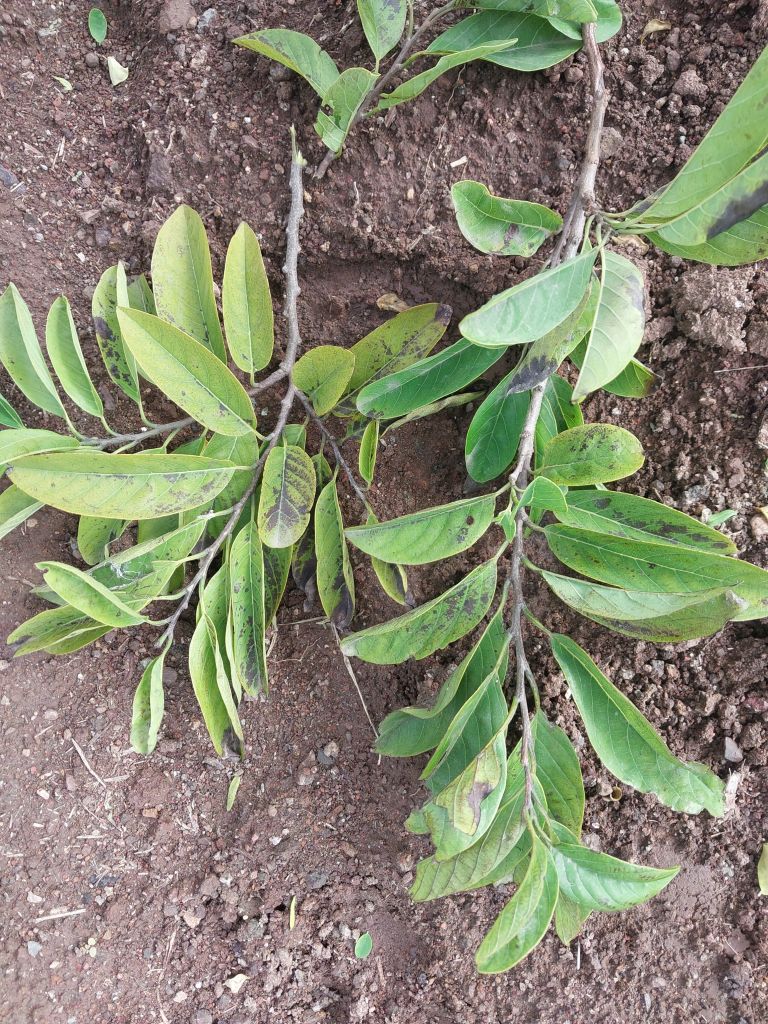
Disease label: Leaf spot on Leaves